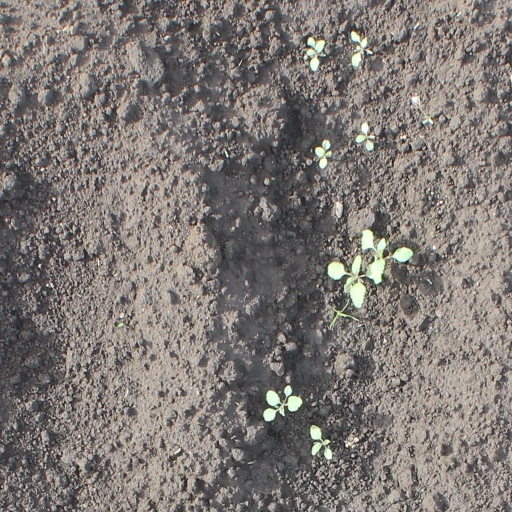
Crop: soybean